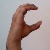
The image shows a hand gesture representing the letter 'C' in Indian Sign Language.